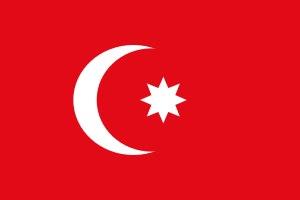
Le drapeau de l'Empire ottoman se réfère à tous les drapeaux utilisés par les sultans régnants de la dynastie ottomane à travers le temps. En effet, divers drapeaux ont été utilisés au sein de l'Empire ottoman durant son existence, alors que le sultan utilisait pour sa part des emblèmes personnels à différentes occasions de son règne.